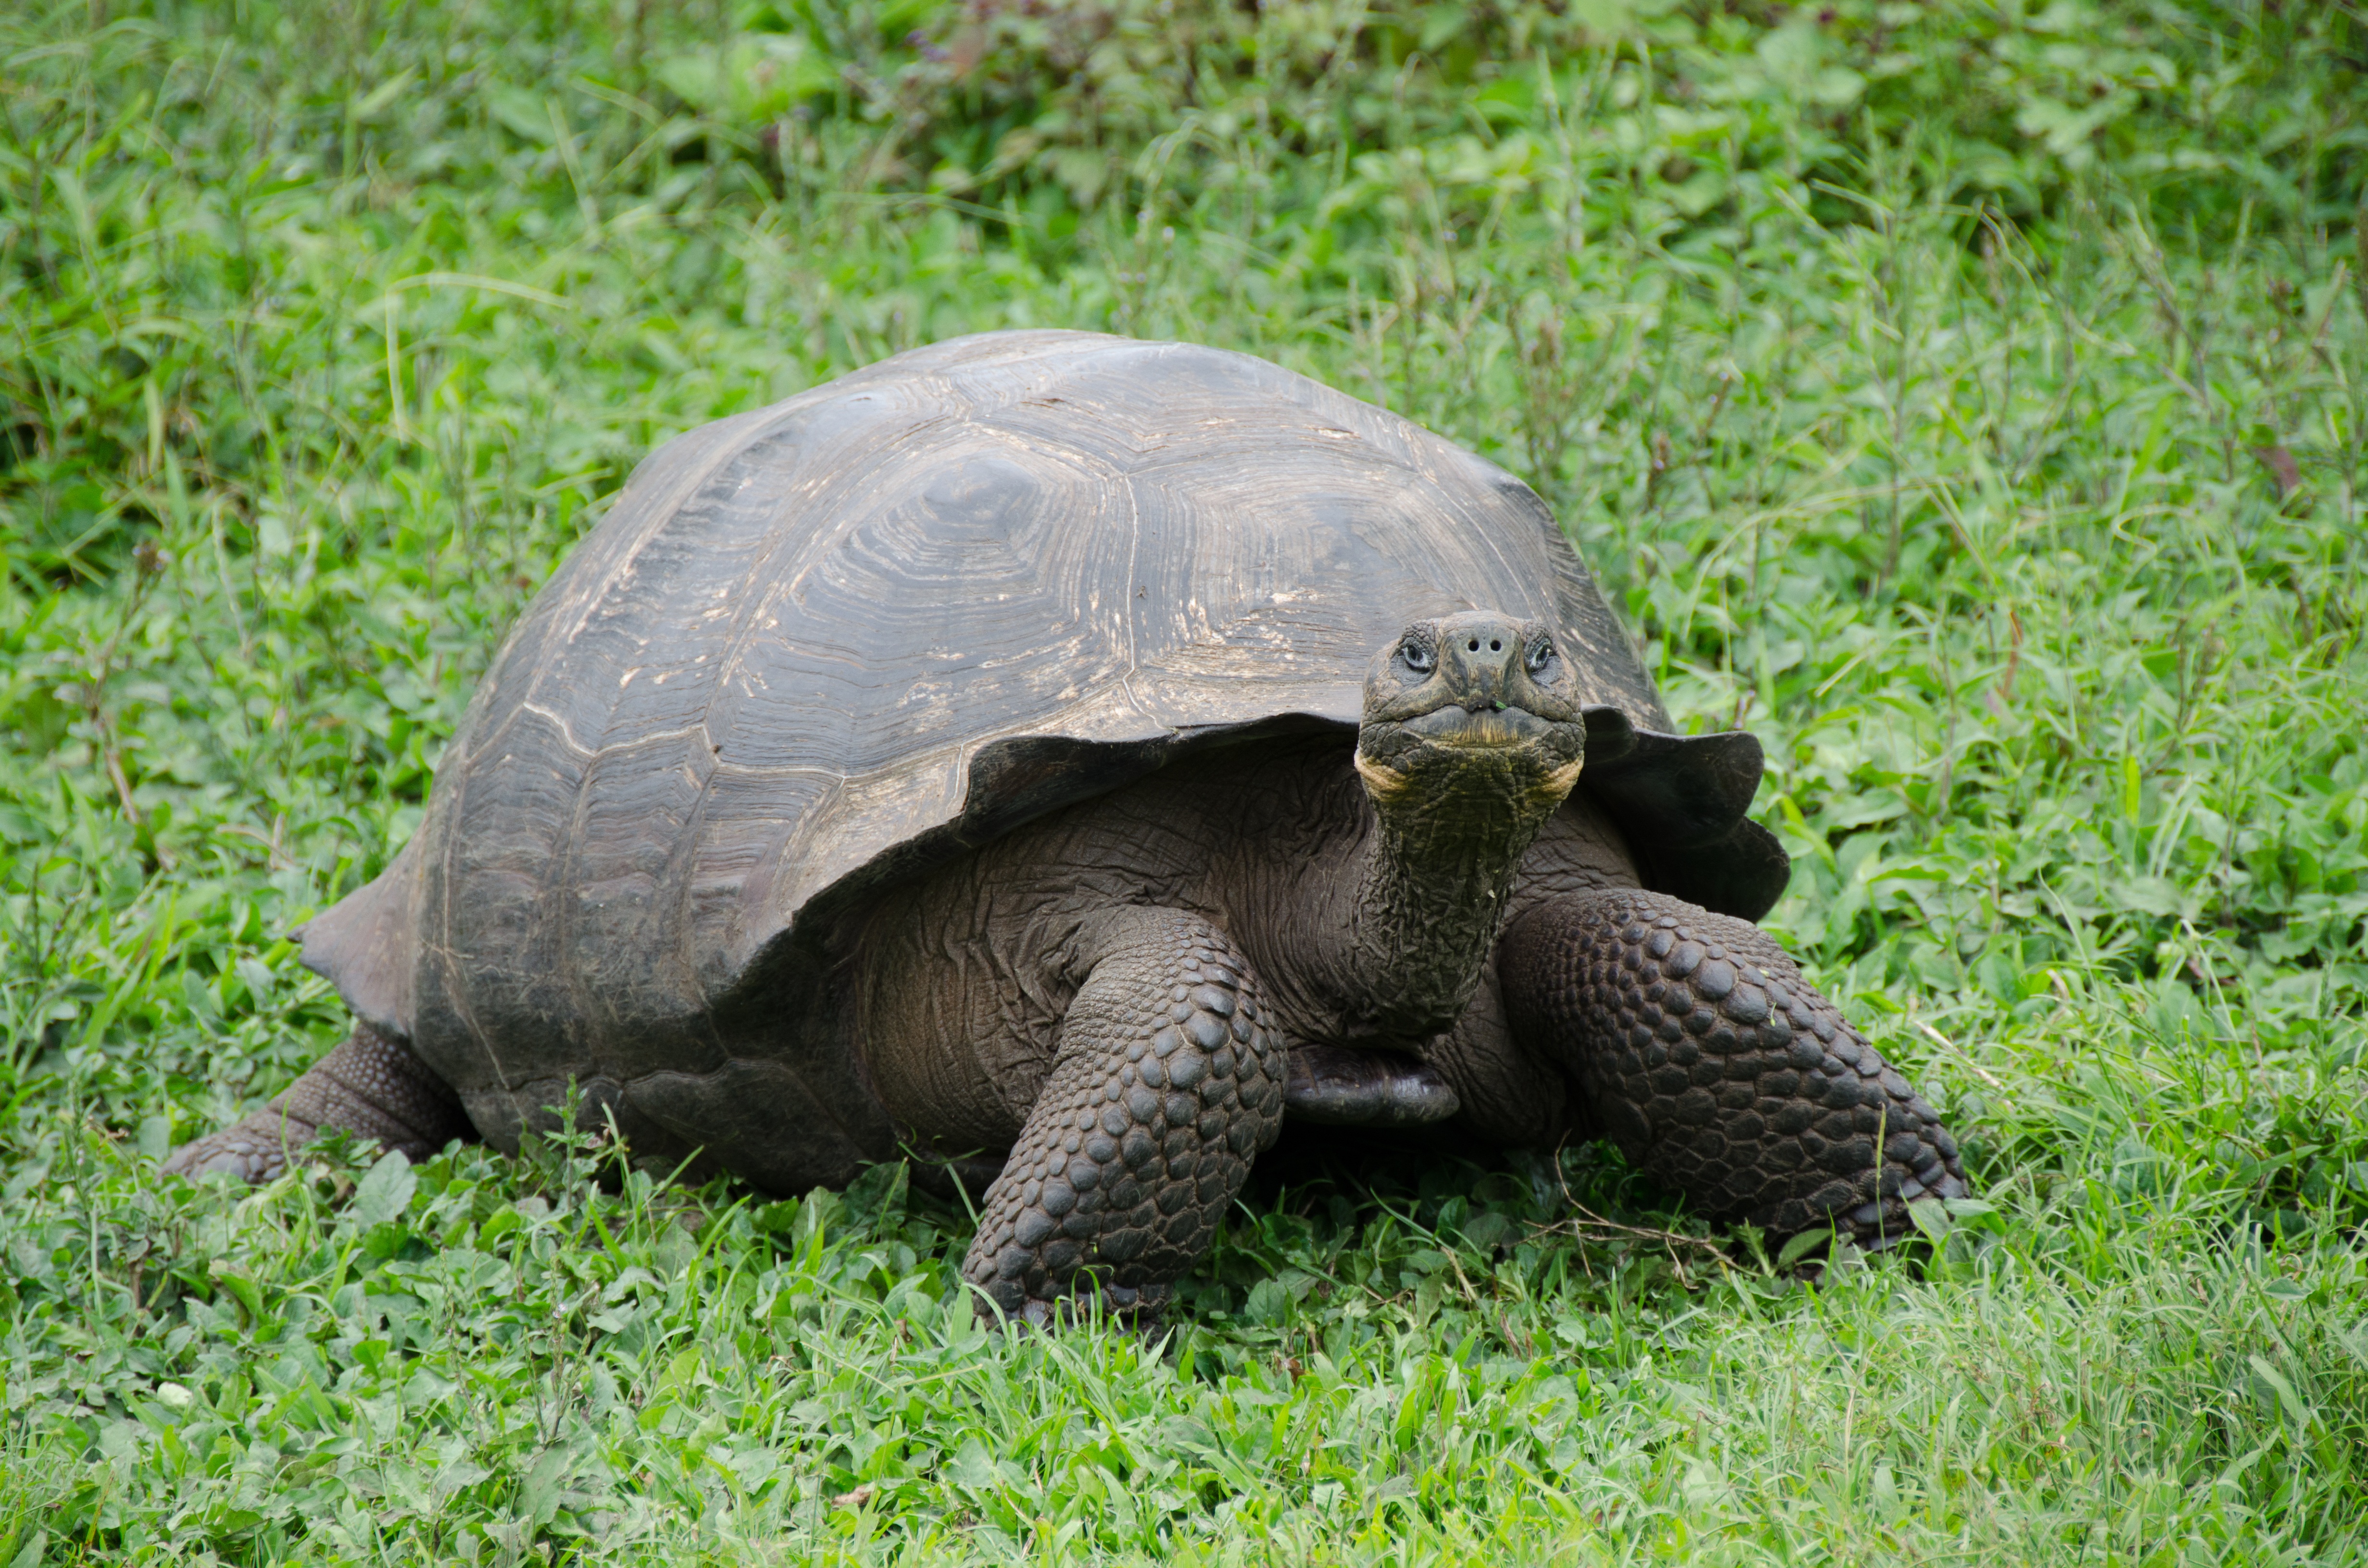
wildlife, zoo, turtle, reptile, fauna, shell, tortoise, vertebrate, box turtle, galapagos, common snapping turtle, galapagos islands, emydidae, chelydridae, galapagos tortoise